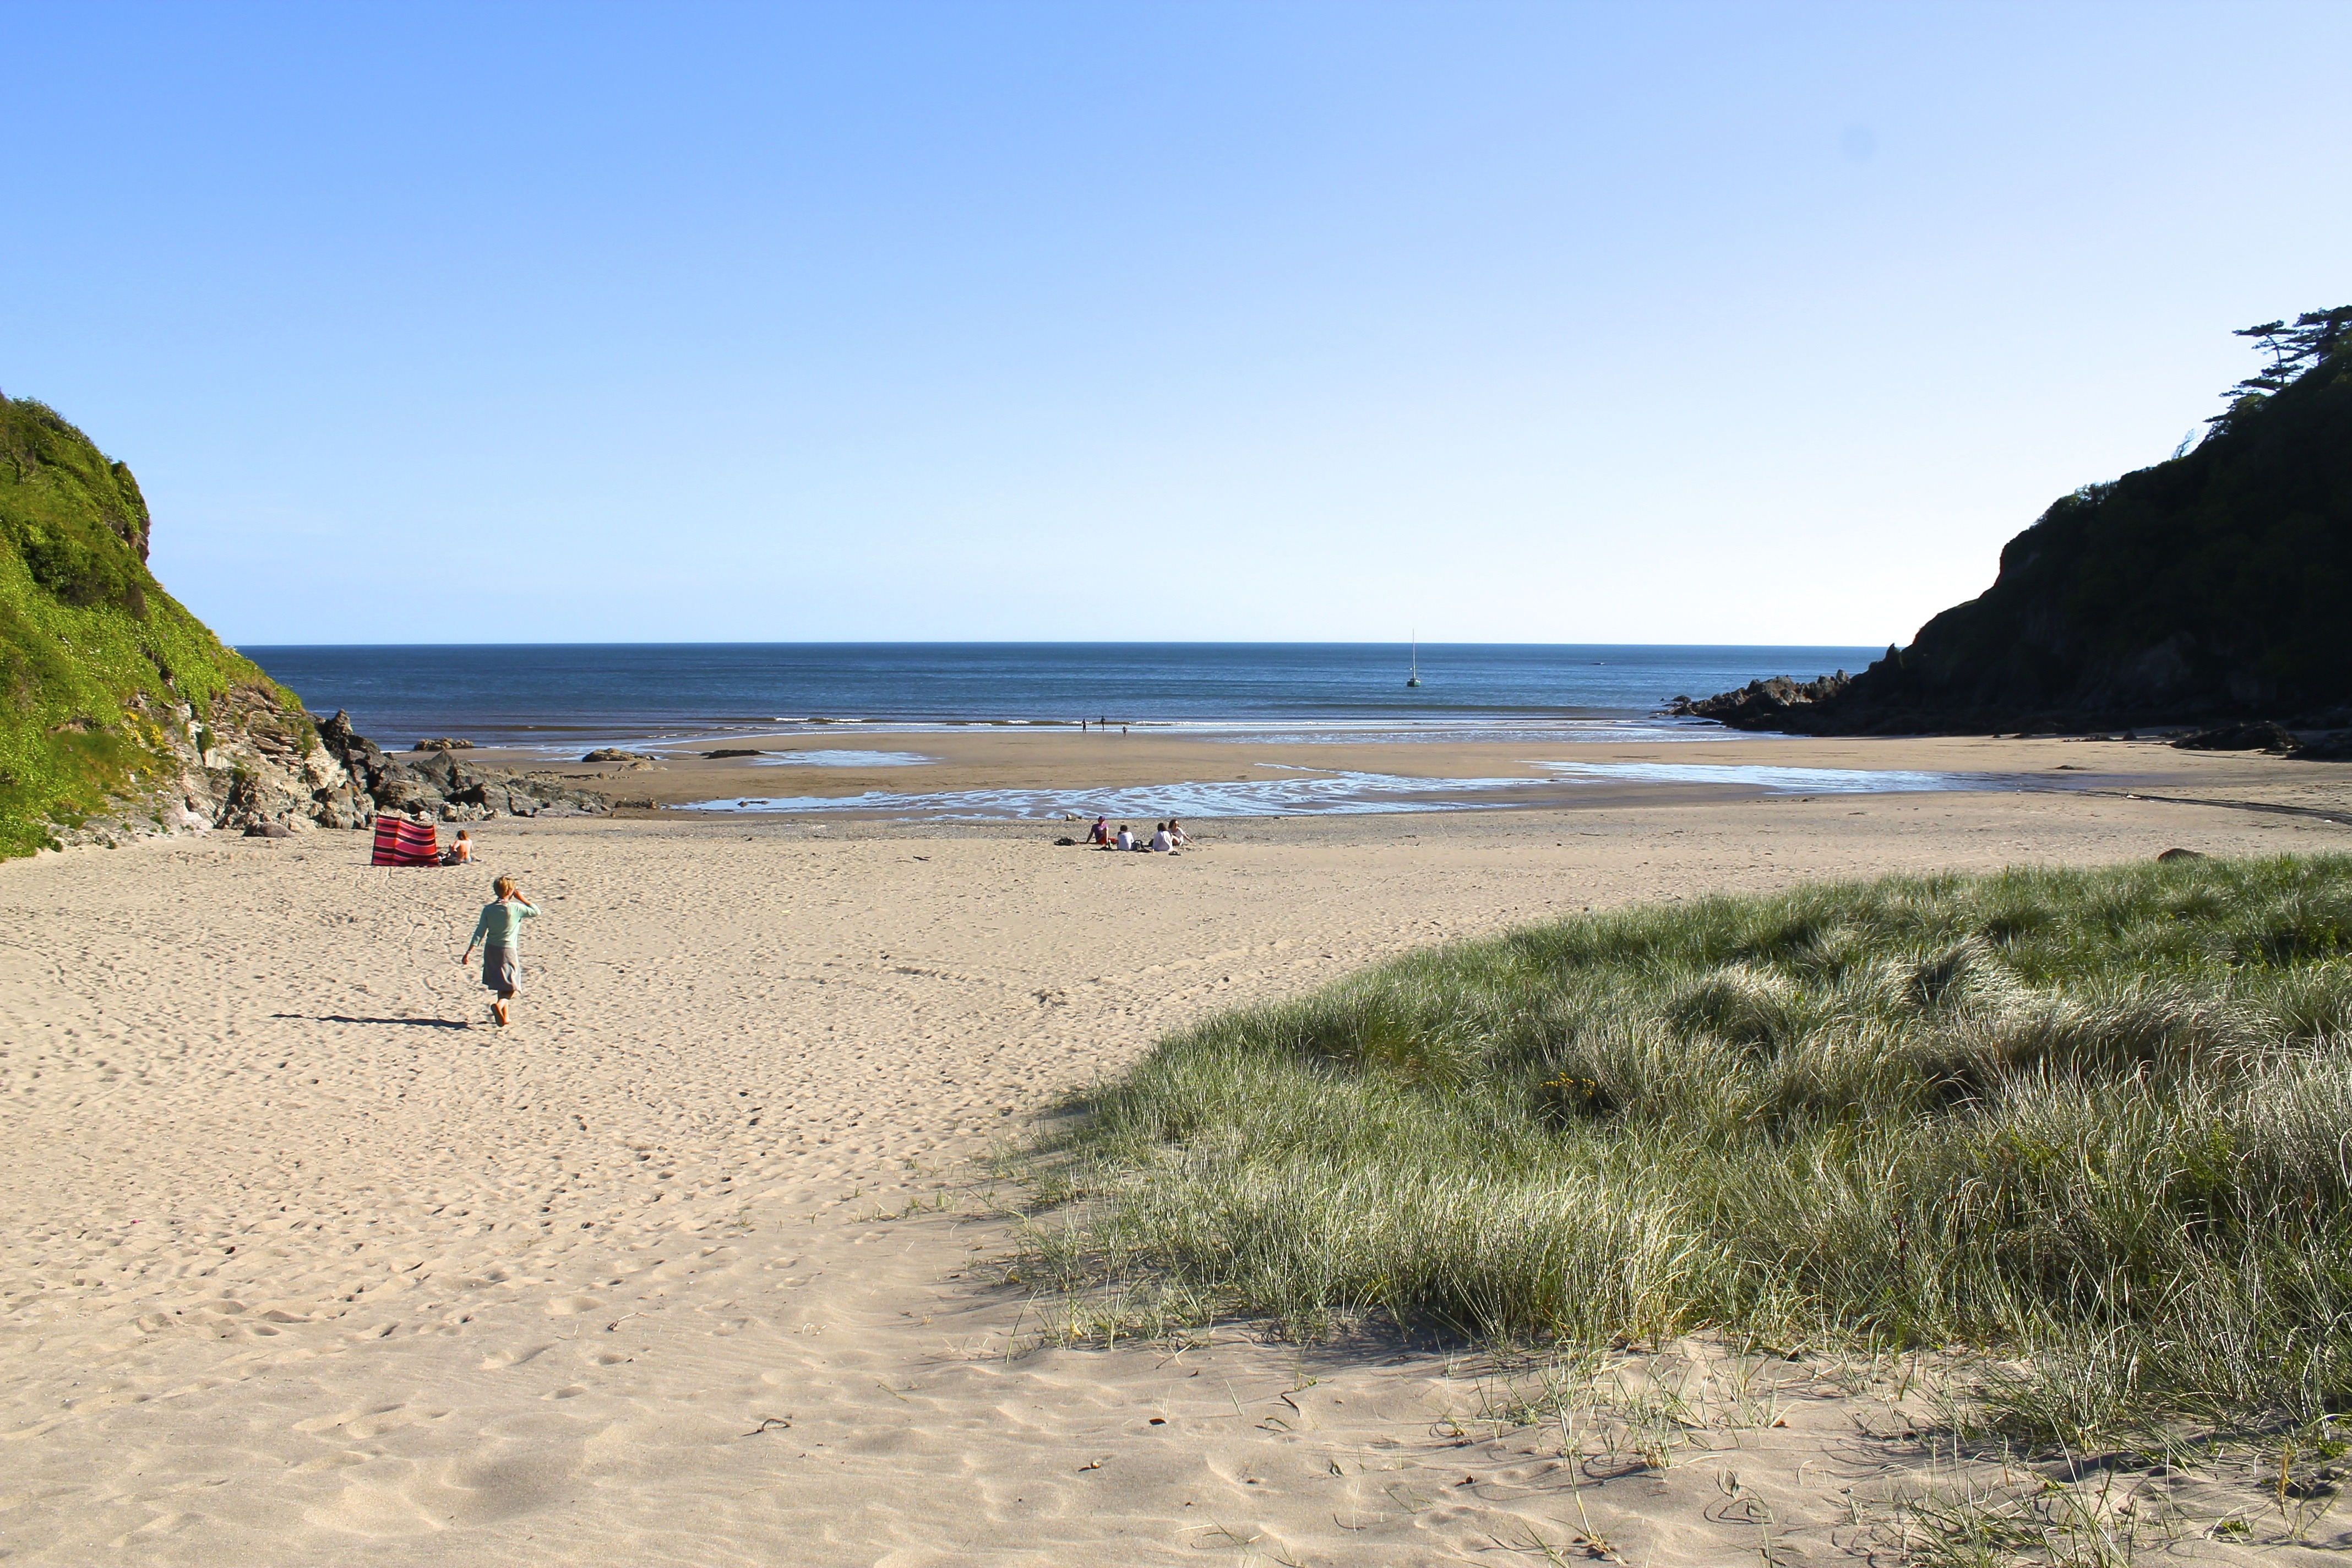
beach, sea, coast, sand, ocean, people, sun, shore, view, summer, vacation, cove, bay, terrain, body of water, habitat, devon, cape, landform